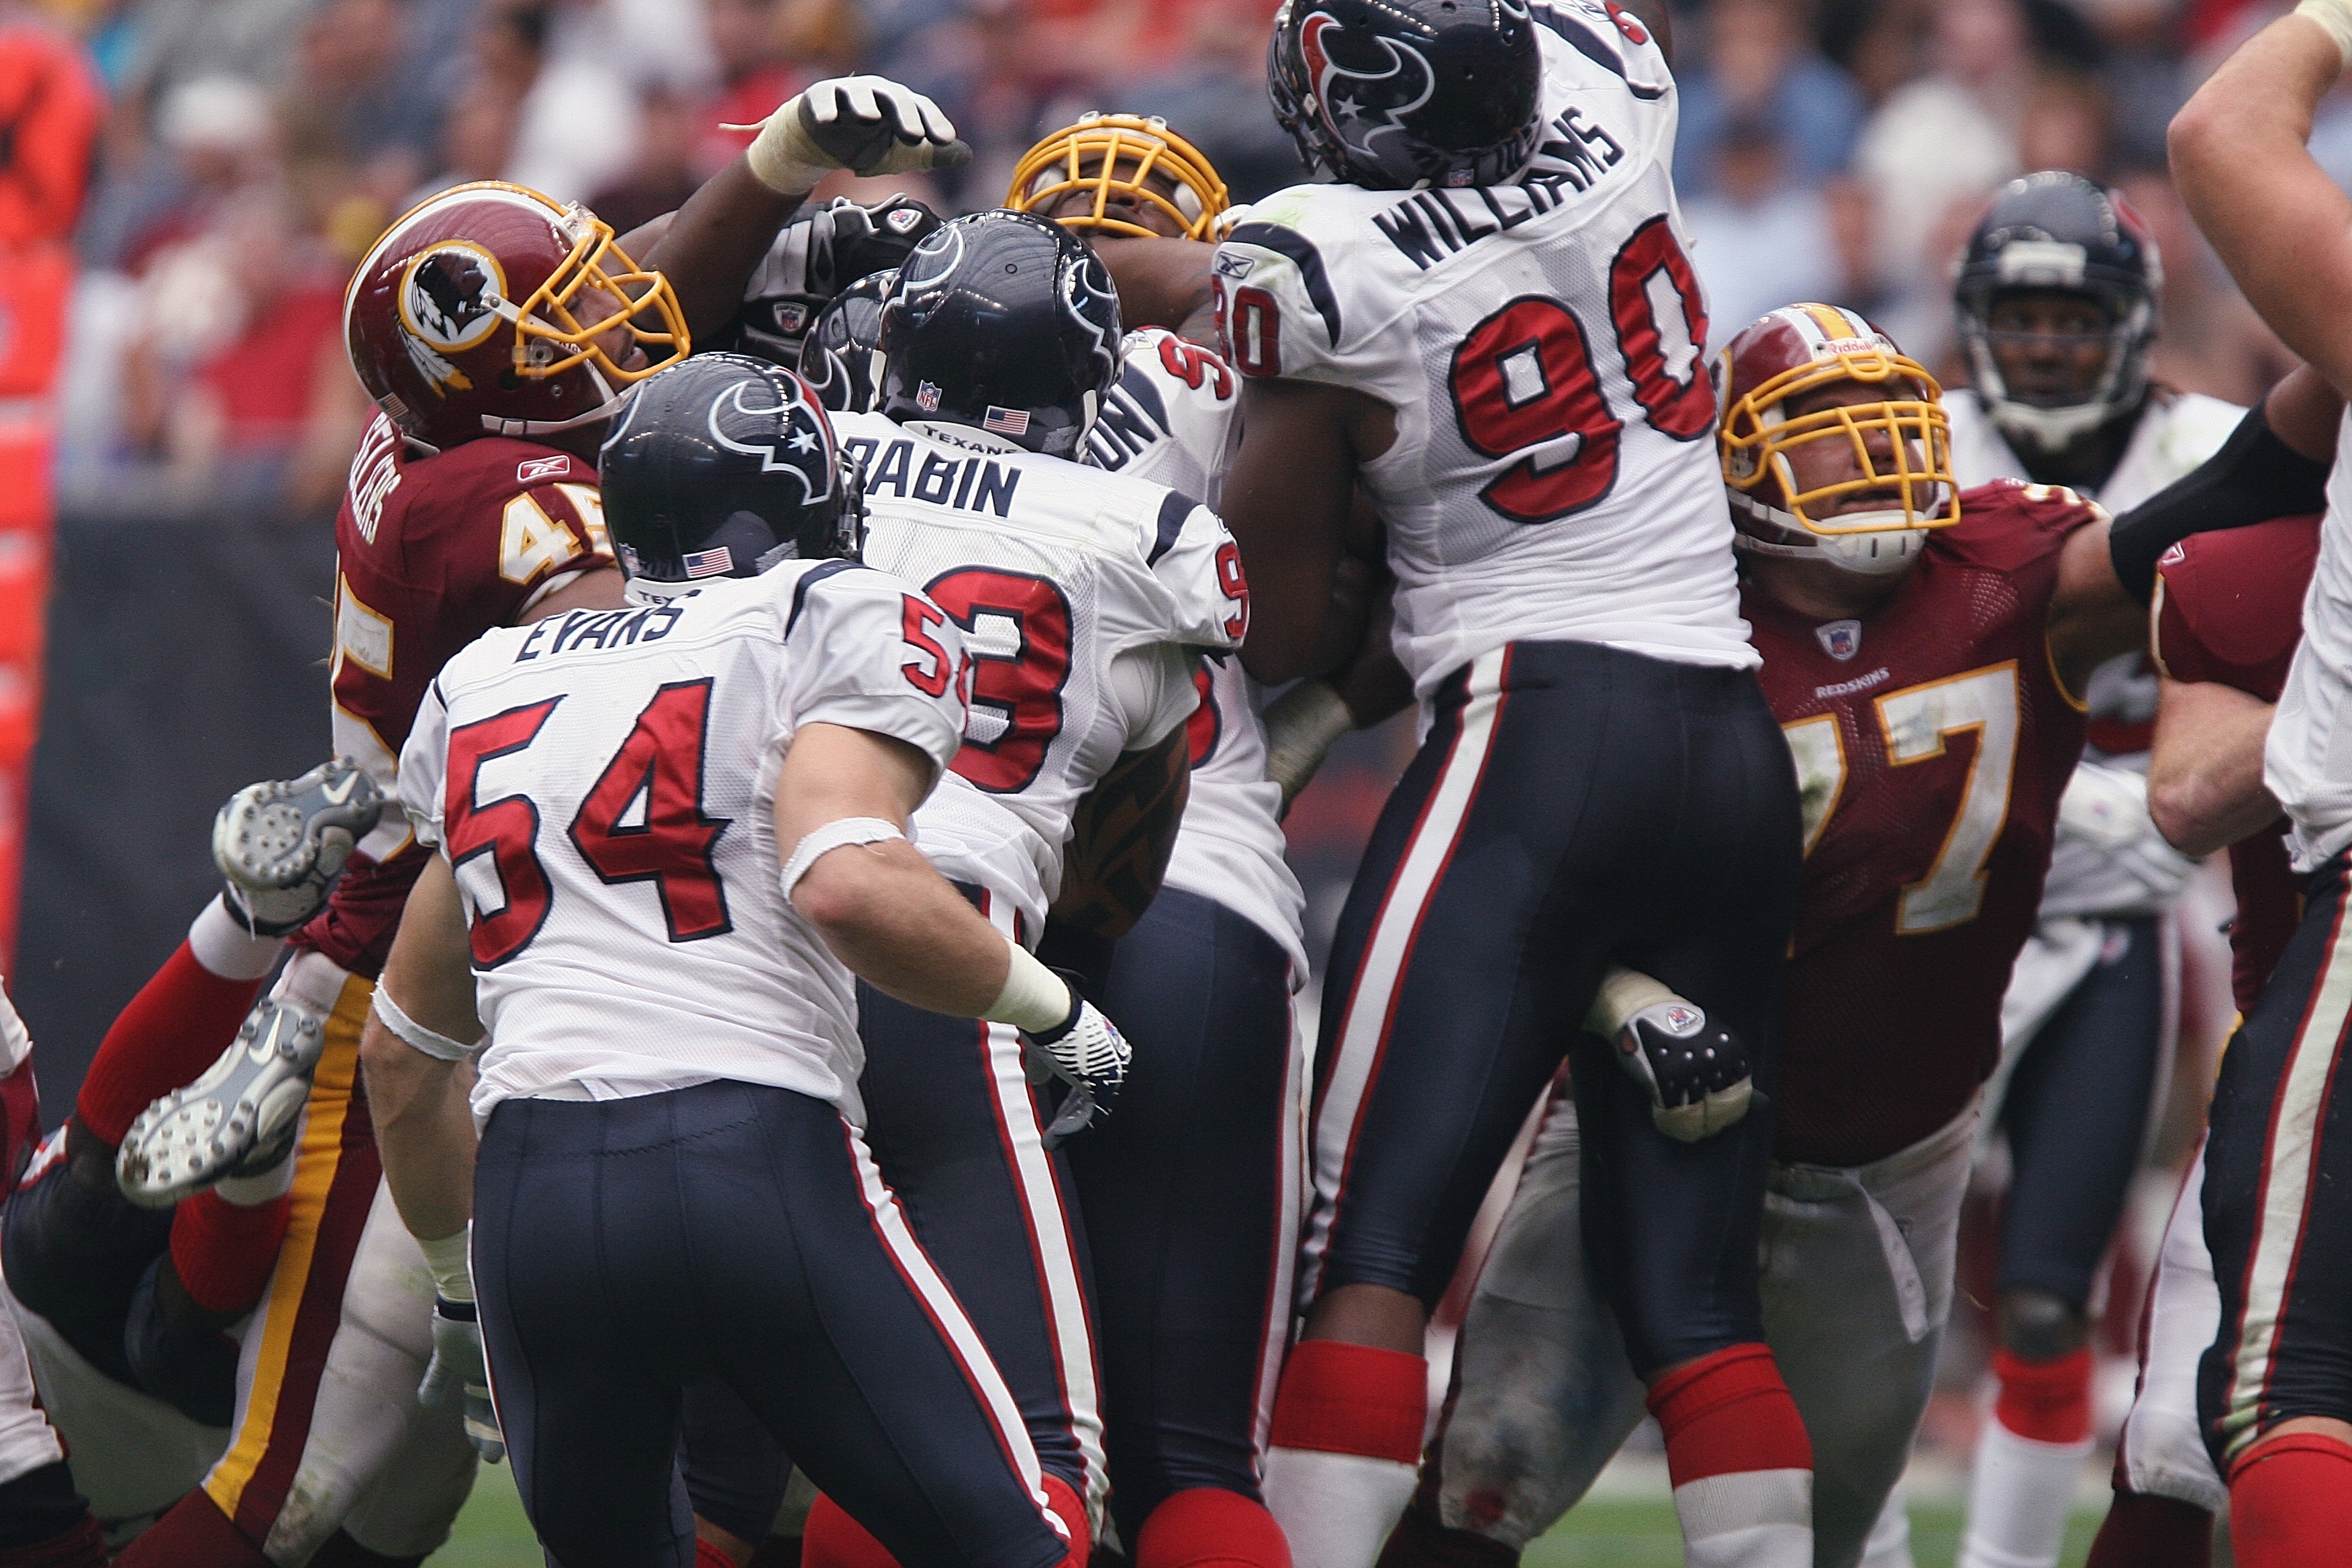
sport, game, play, jumping, athletic, action, soccer, professional, playing, football, stadium, player, muscular, competition, men, american, team, american football, sports, helmet, uniform, teamwork, event, players, athlete, active, aggressive, touchdown, mass, confrontation, tackle, scrimmage, football player, hitting, professional football, bodies, collisions, canadian football, sport venue, arena football, gridiron football